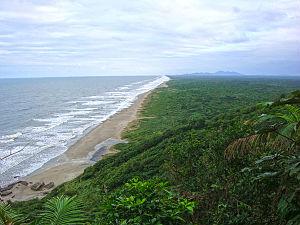
Iguape est une municipalité de l'État de São Paulo au Brésil. Sa population était estimée à 30 675 habitants en 2009. Elle s'étend sur 1 980,916 km².